Lake Burley Griffin

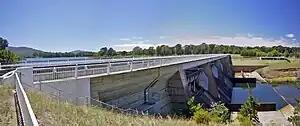
The dam is surrounded by grass and a road runs on top of it. A forest is in the background and there is no human activity in the range of visibility.

Site testing for both the Commonwealth Avenue and Kings Avenue bridges took place during late 1959 to early 1960. The construction of the Kings Avenue Bridge began in 1960, followed by Commonwealth Avenue Bridge the year after. Fortunately for the builders, Canberra was in a drought and the ground remained dry during construction. Both bridges use post-tensioned concrete, reinforced with rustproof steel cables.